Drug paraphernalia

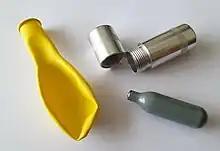
Food grade charger (bottom right), cracker (top right) and balloon

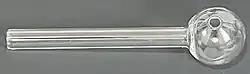
An oil burner pipe, commonly used in ingestion of free base psychoactive substances though inhalation.

A one-hitter has been considered drug paraphernalia in certain regions.